Mitsubishi FTO

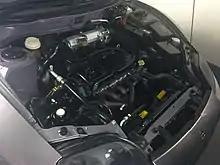
Mitsubishi Preface Steel Silver FTO GS Inline-4 engine bay

Prior to the introduction of the facelift models a Mivec GP model was introduced in 1996, together with a later "semi-race spec" Nakaya-Tune dealer package. The "GP Special" (Denoted by the suffix '2' to the initial GP Model Code), with 5-sp manual or 4-sp auto, was also promoted by dealership as a GP versionR introduction, although yet to gain the later GPvR body styling details, such as Facelift front and Aero Spoiler.